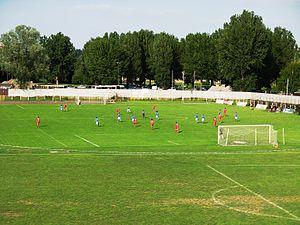
Liman est un quartier de Novi Sad, la capitale de la province autonome de Voïvodine, en Serbie.
Le Bulevar oslobođenja ou, en français, « le boulevard de la Libération », est situé à Novi Sad, la capitale de la province autonome de Voïvodine, en Serbie. Il constitue également un quartier non officiel de la ville. Il s'étend de la gare de Novi Sad au pont de la Liberté.